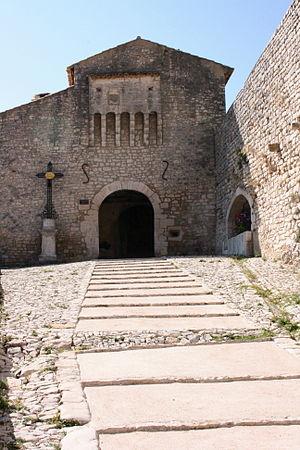
Banon, département des Alpes-de-Haute-Provence (France). Porte en plein cintre à bretèche par laquelle on accède au vieux village
Banon est une commune française, située dans le département des Alpes-de-Haute-Provence en région Provence-Alpes-Côte d'Azur.